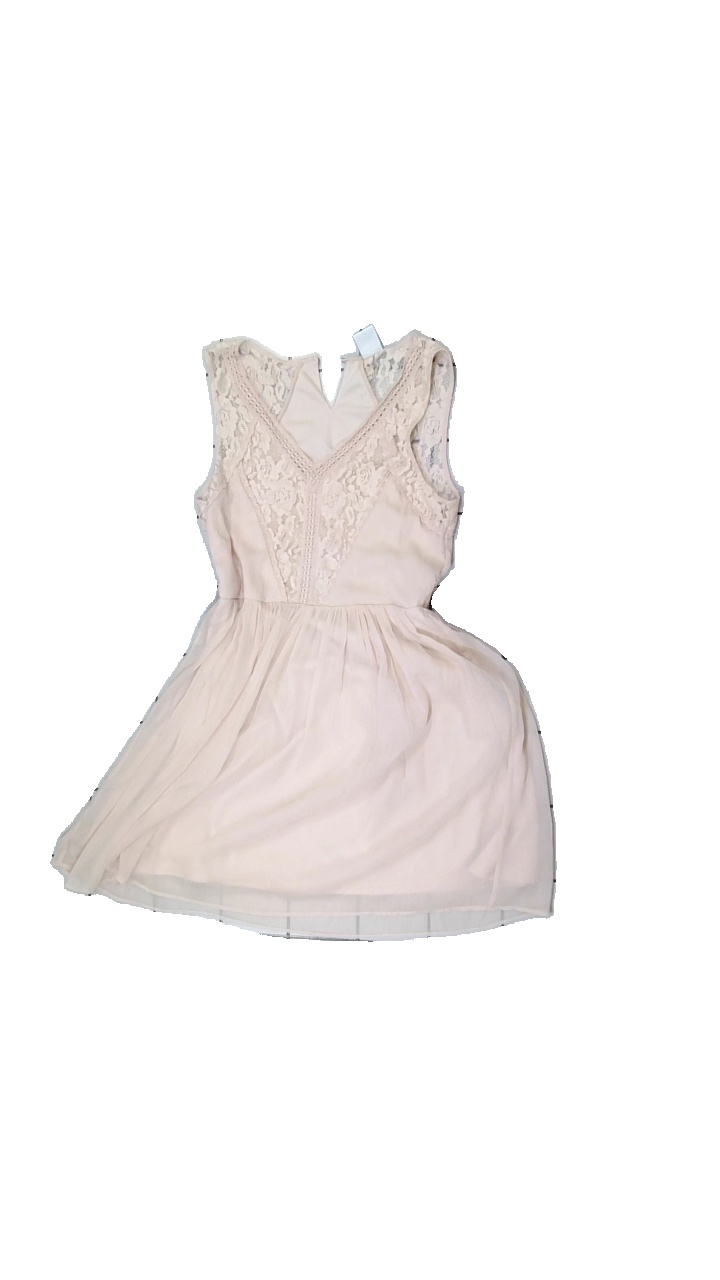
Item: Dress (Ladies)
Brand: Vero Moda
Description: Pink dress with lace
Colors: Pink
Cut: Regular, V-collar
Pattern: Lace
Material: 66% Cotton 34% Nylon
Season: Spring
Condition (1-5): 5
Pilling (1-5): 5
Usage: Reuse
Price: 50-100